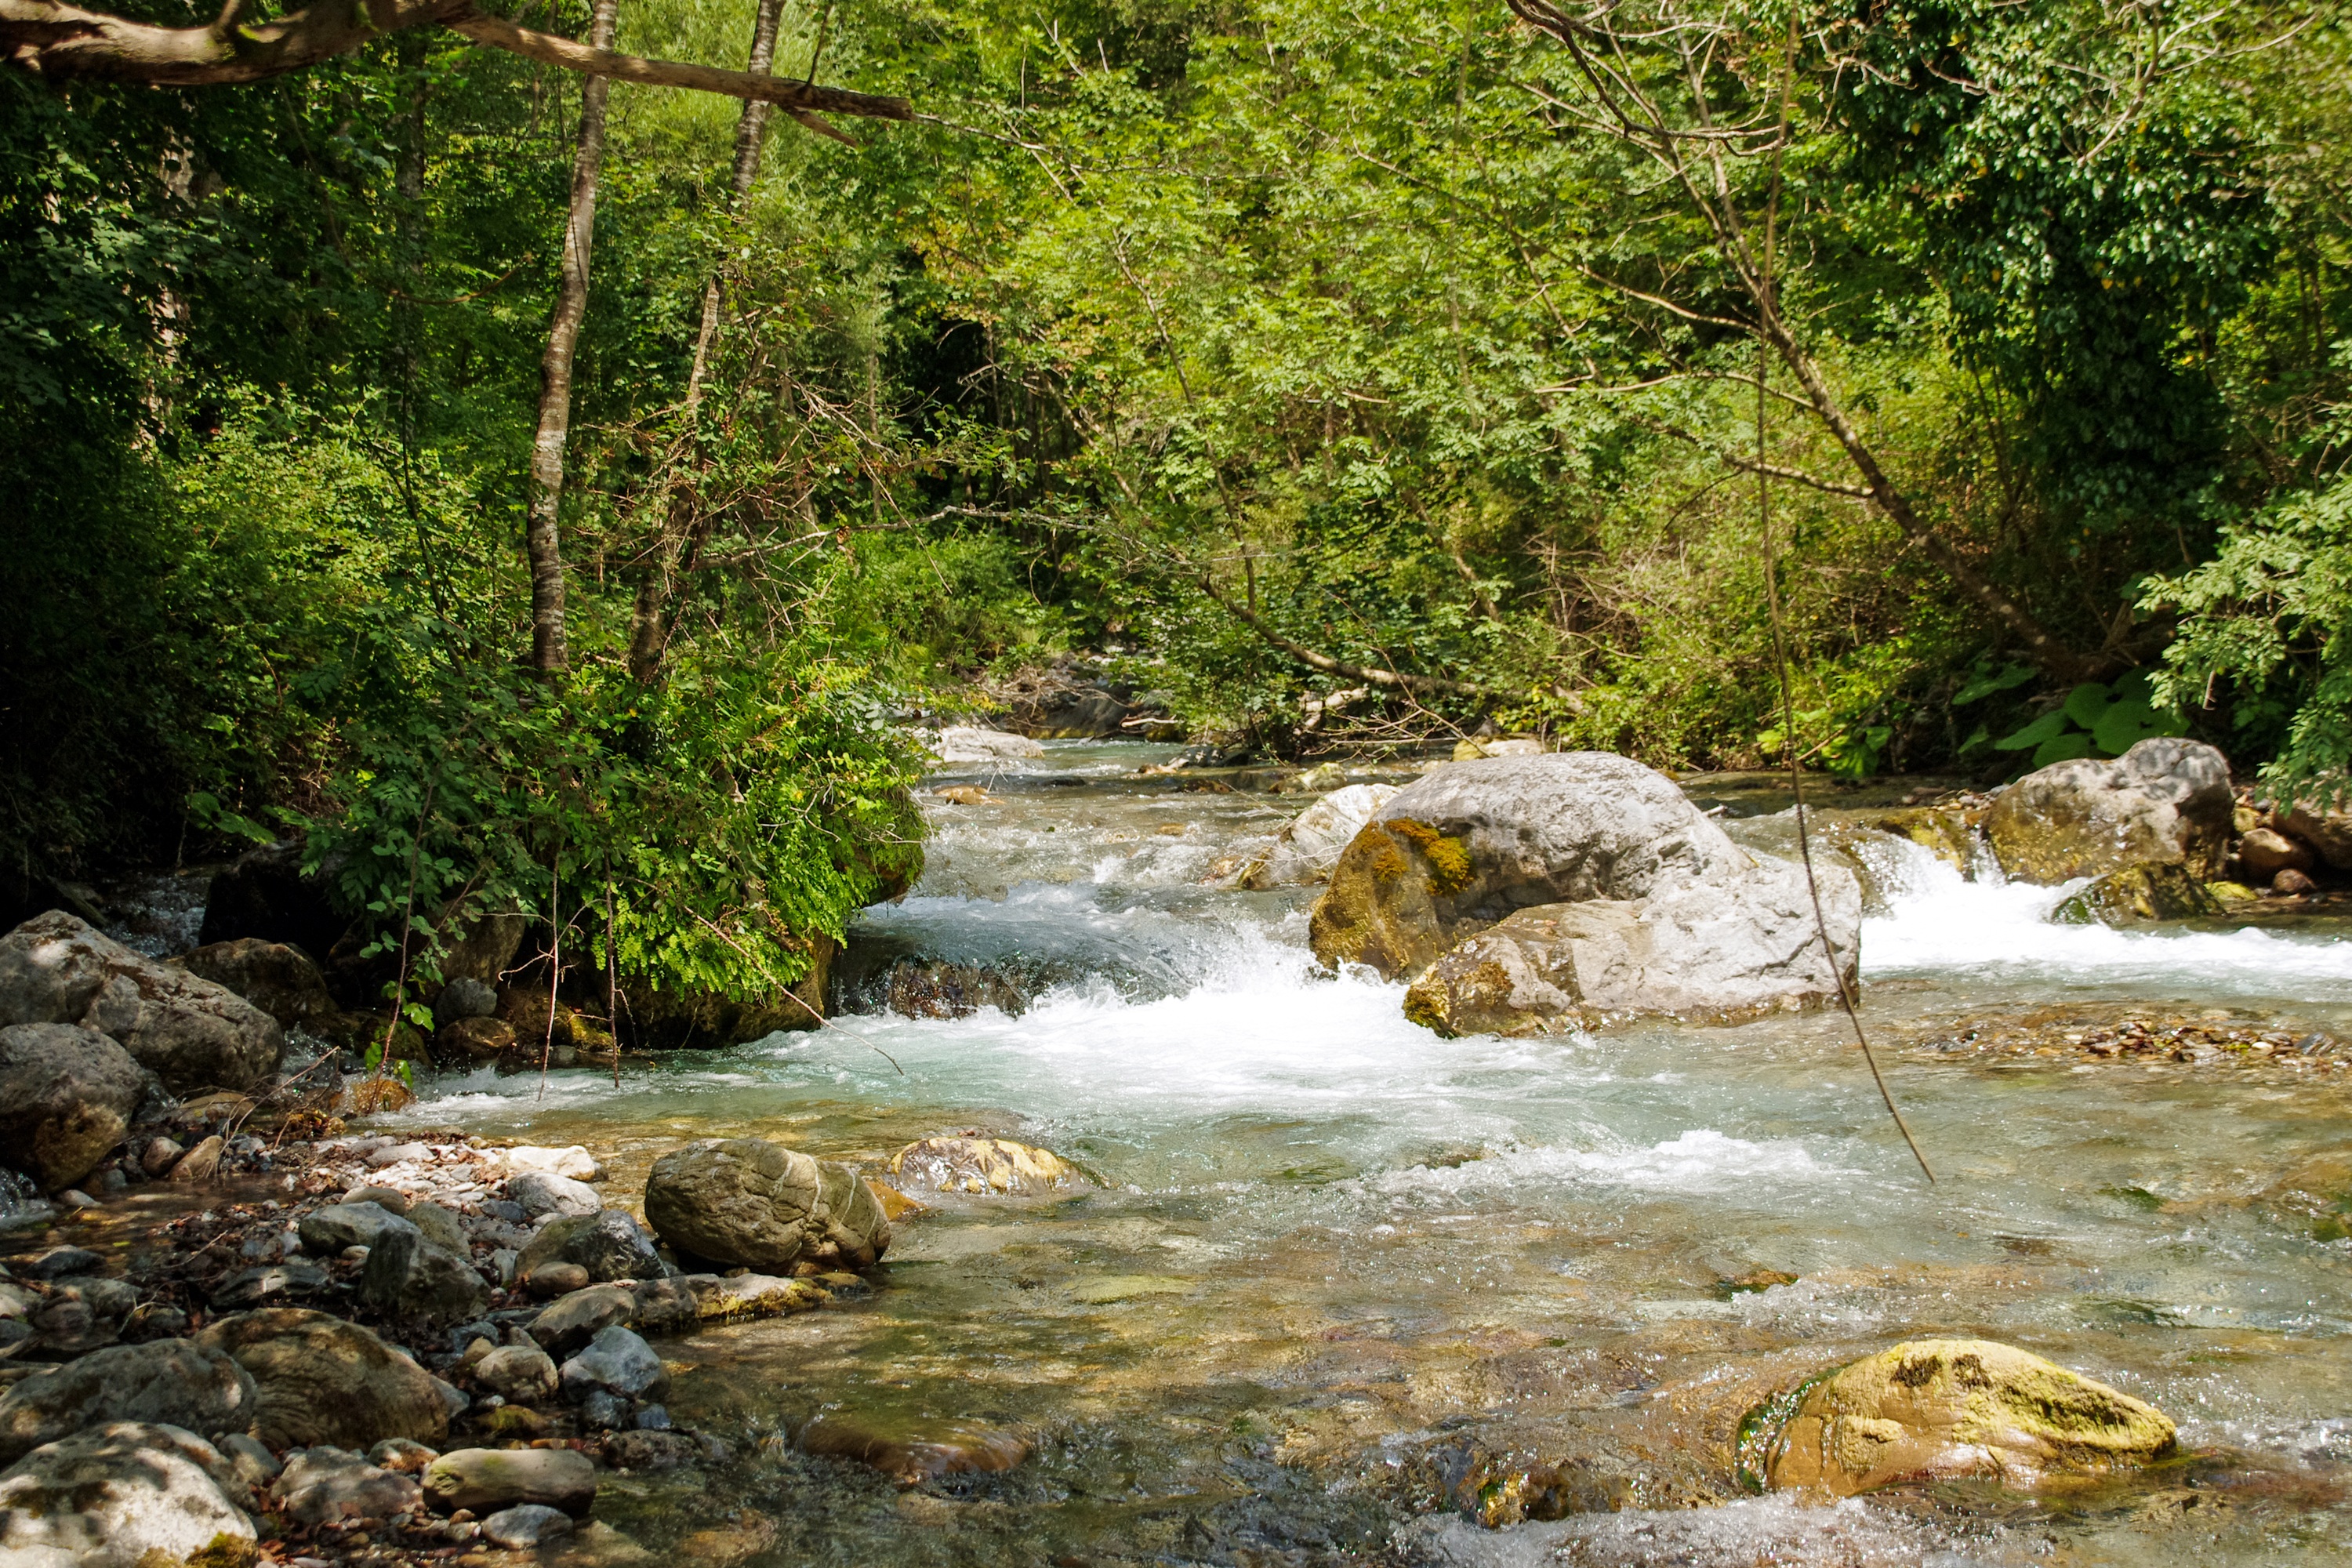
water, nature, forest, rock, waterfall, creek, wilderness, river, stream, green, autumn, rapid, botany, body of water, calabria, trees, rainforest, torrent, woodland, into the woods, water feature, watercourse, landform, orsomarso, argentine stream